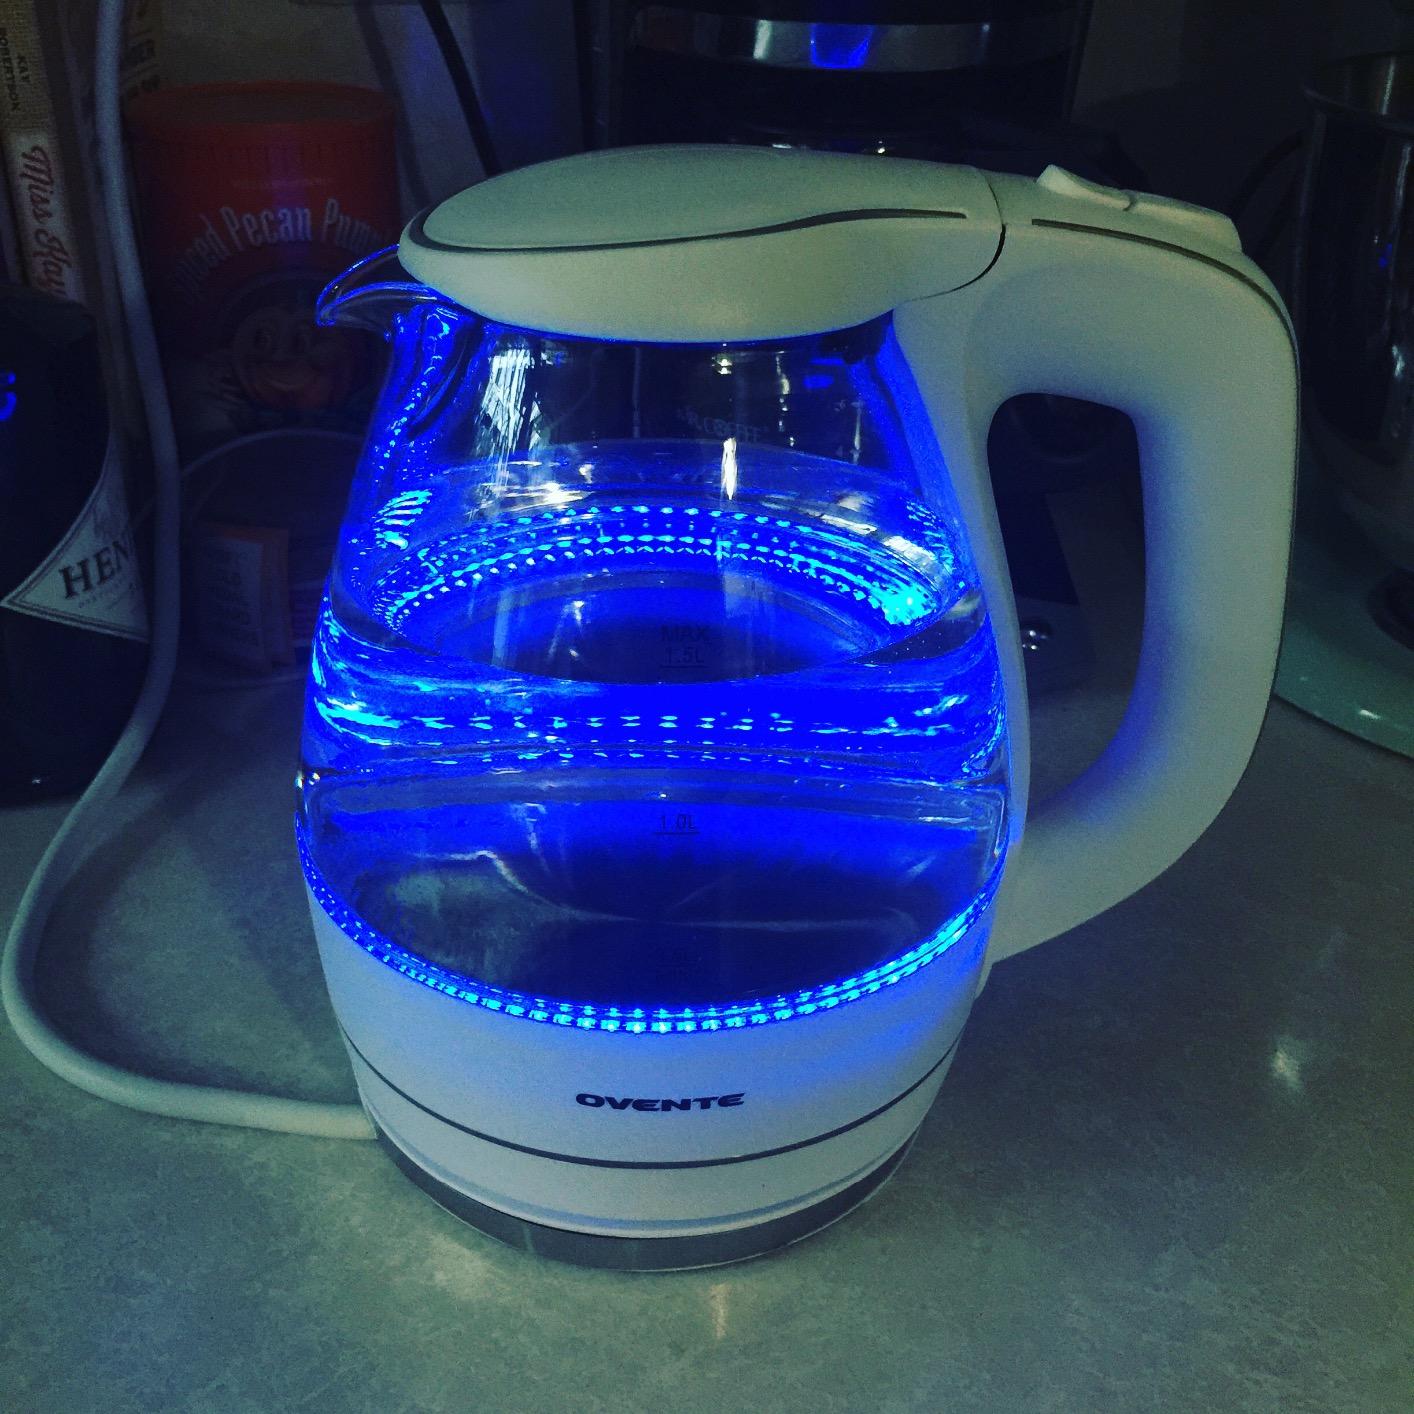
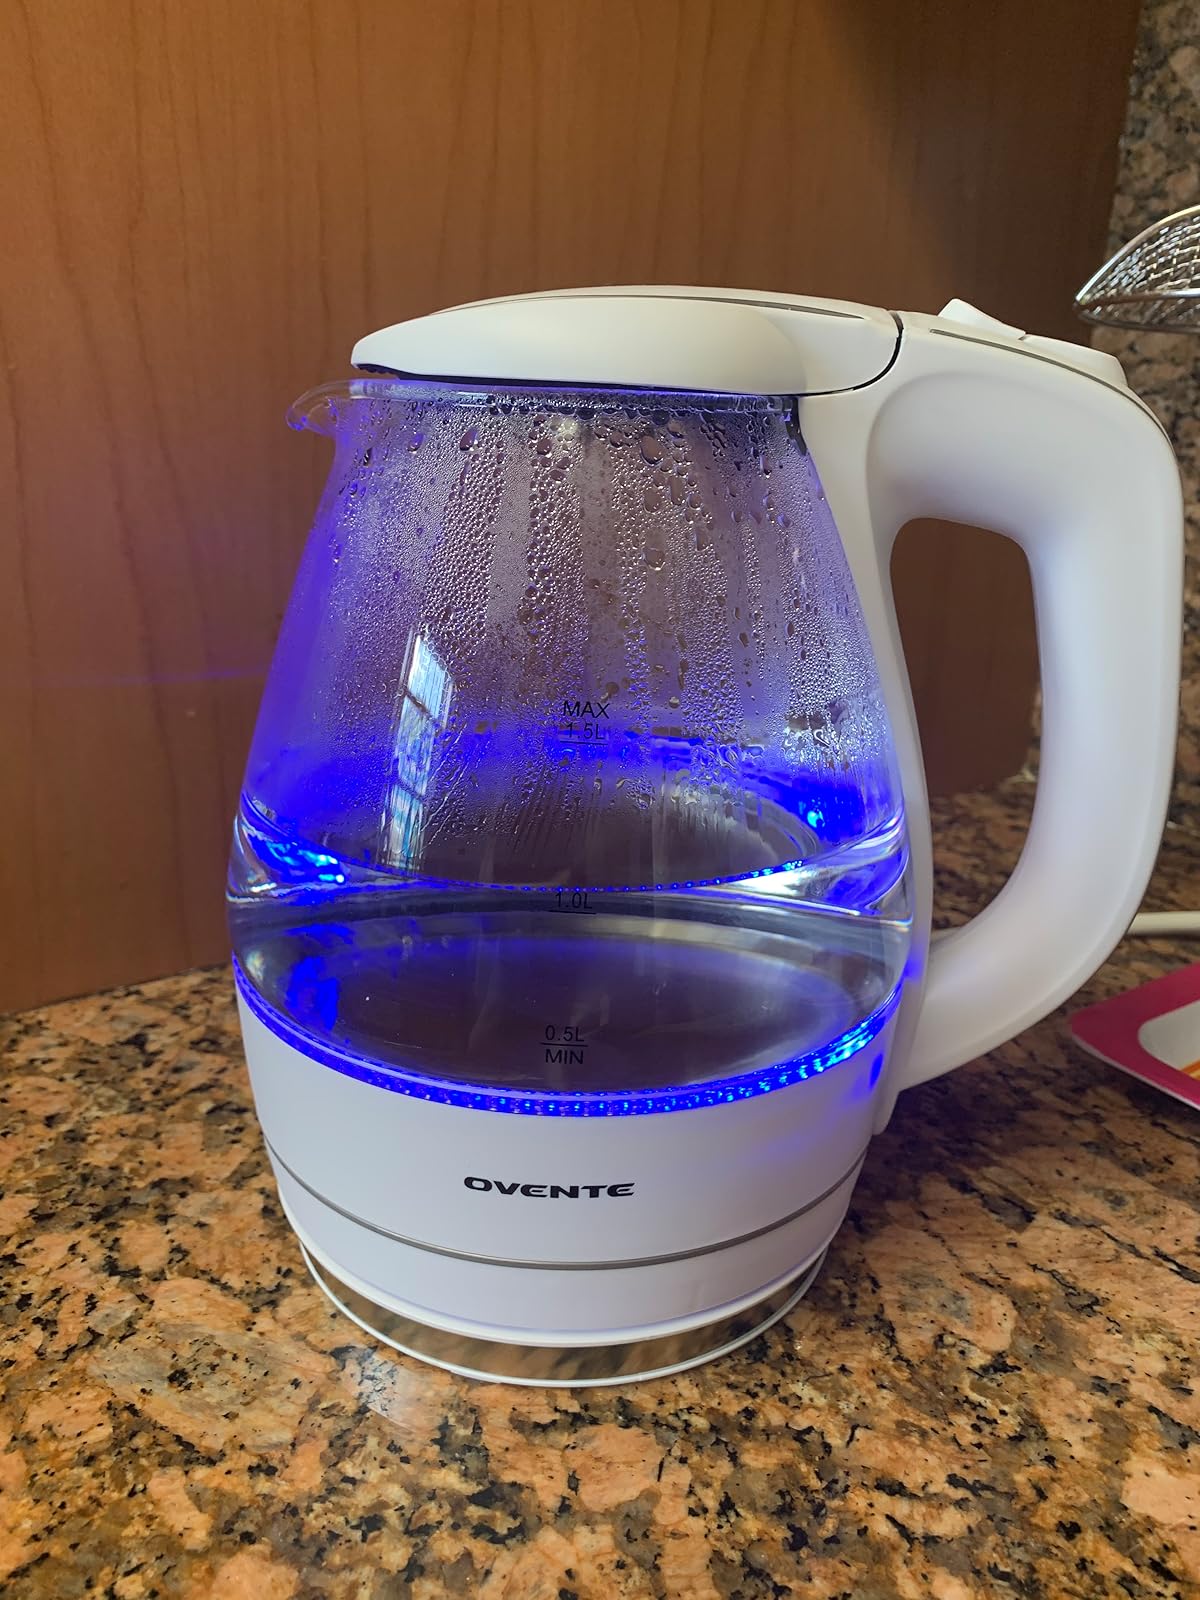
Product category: items_kettle
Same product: yes